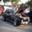
Label: automobile